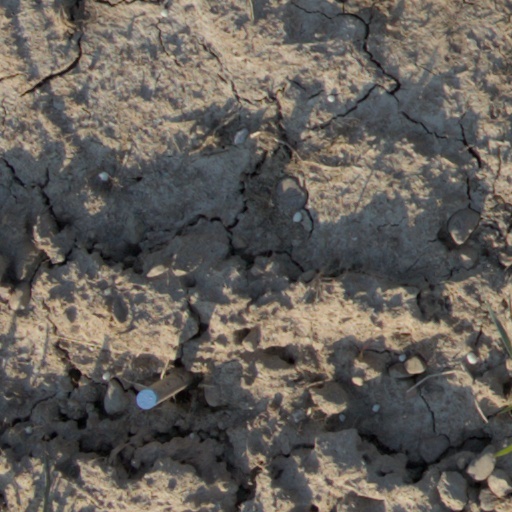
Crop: wheat